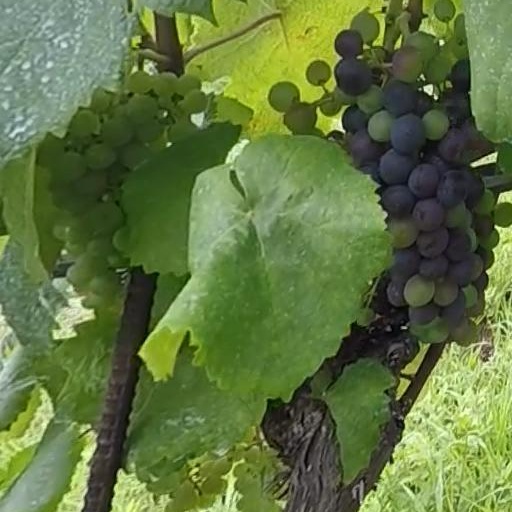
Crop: grape